Egyptian Federation of American Football

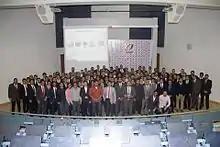
EFAF Members First Meeting

What started at the end of 2006 with a meeting among friends, progressed to four different teams being sponsored by Wadi Degla Sporting Clubs in 2010 and now has evolved to EFAF (Egyptian Federation of American Football).